Hepatic lipase

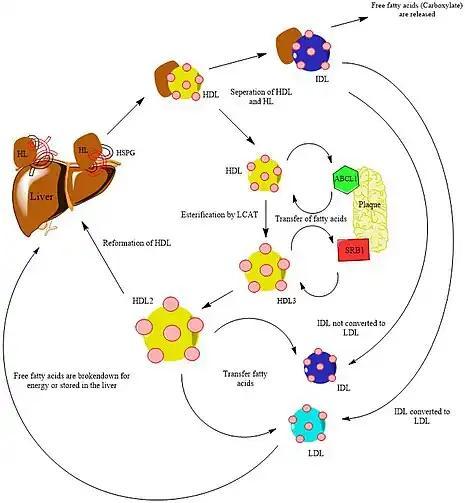
The function of hepatic lipase in regulating the formation and degradation of plaque (lipid pools) in the arteries of an organism. Note that ABCL1 protein, by transferring fatty acids from the plaque to HDL, creates HDL3. The same process is followed by SRB1, converting HDL3 to HDL2.

The human body contains two inactive forms of HL. One inactive form is found on the liver bound to HSPG (heparin sulfate proteoglycans) and the second inactive form is found in the blood bound to HDL, inactivated by the proteins on the surface of the lipoprotein. The activation of HL occurs in two steps. First, HDL that makes its way to the liver, binds to HL thereby removing the heparan sulfate proteoglycan and freeing up the hepatic lipase into the bloodstream, but HL is still inactive due to the proteins on the surface of the lipoprotein. Second, HDL unbinds from HL to activate HL enzymes in the blood.